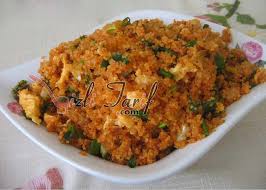
Yemek: kisir